History of BC Rytas

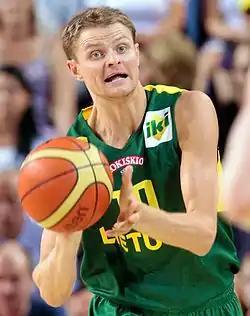
Renaldas Seibutis became the new team leader in the 2011–12 season.

The 2010–11 EuroLeague season Lietuvos rytas' fourth season. After an unsuccessful start of the season, Dražen Anzulović was replaced by the team's former coach Aleksandar Trifunović. With an overall record of 0–4 in their Group C, the team signed a former team member and free agent Šarūnas Jasikevičius. After winning three last EuroLeague group phase games, Rytas qualified for the Top 16 stage in the fourth berth during their last games. On New Year's Eve, Jasikevičius was replaced by Simas Jasaitis, a former member of the team and also a free agent. Rytas lost the LKF Cup final to Žalgiris Kaunas 81–69.